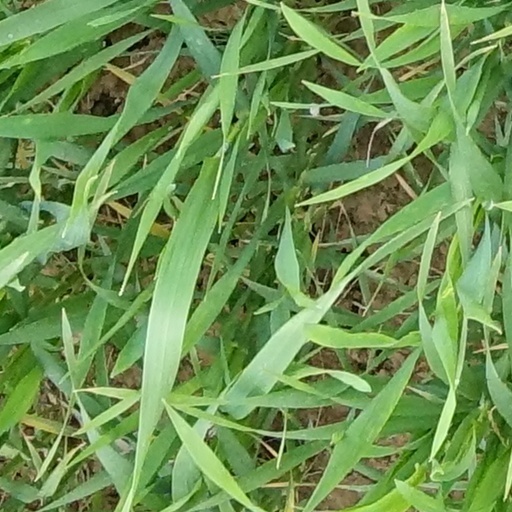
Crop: wheat